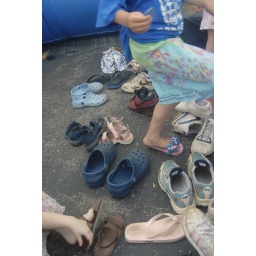
shoes not allowed in the sky jumper